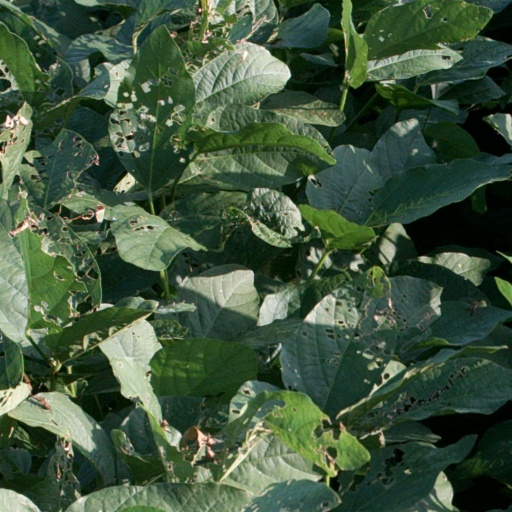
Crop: soybean